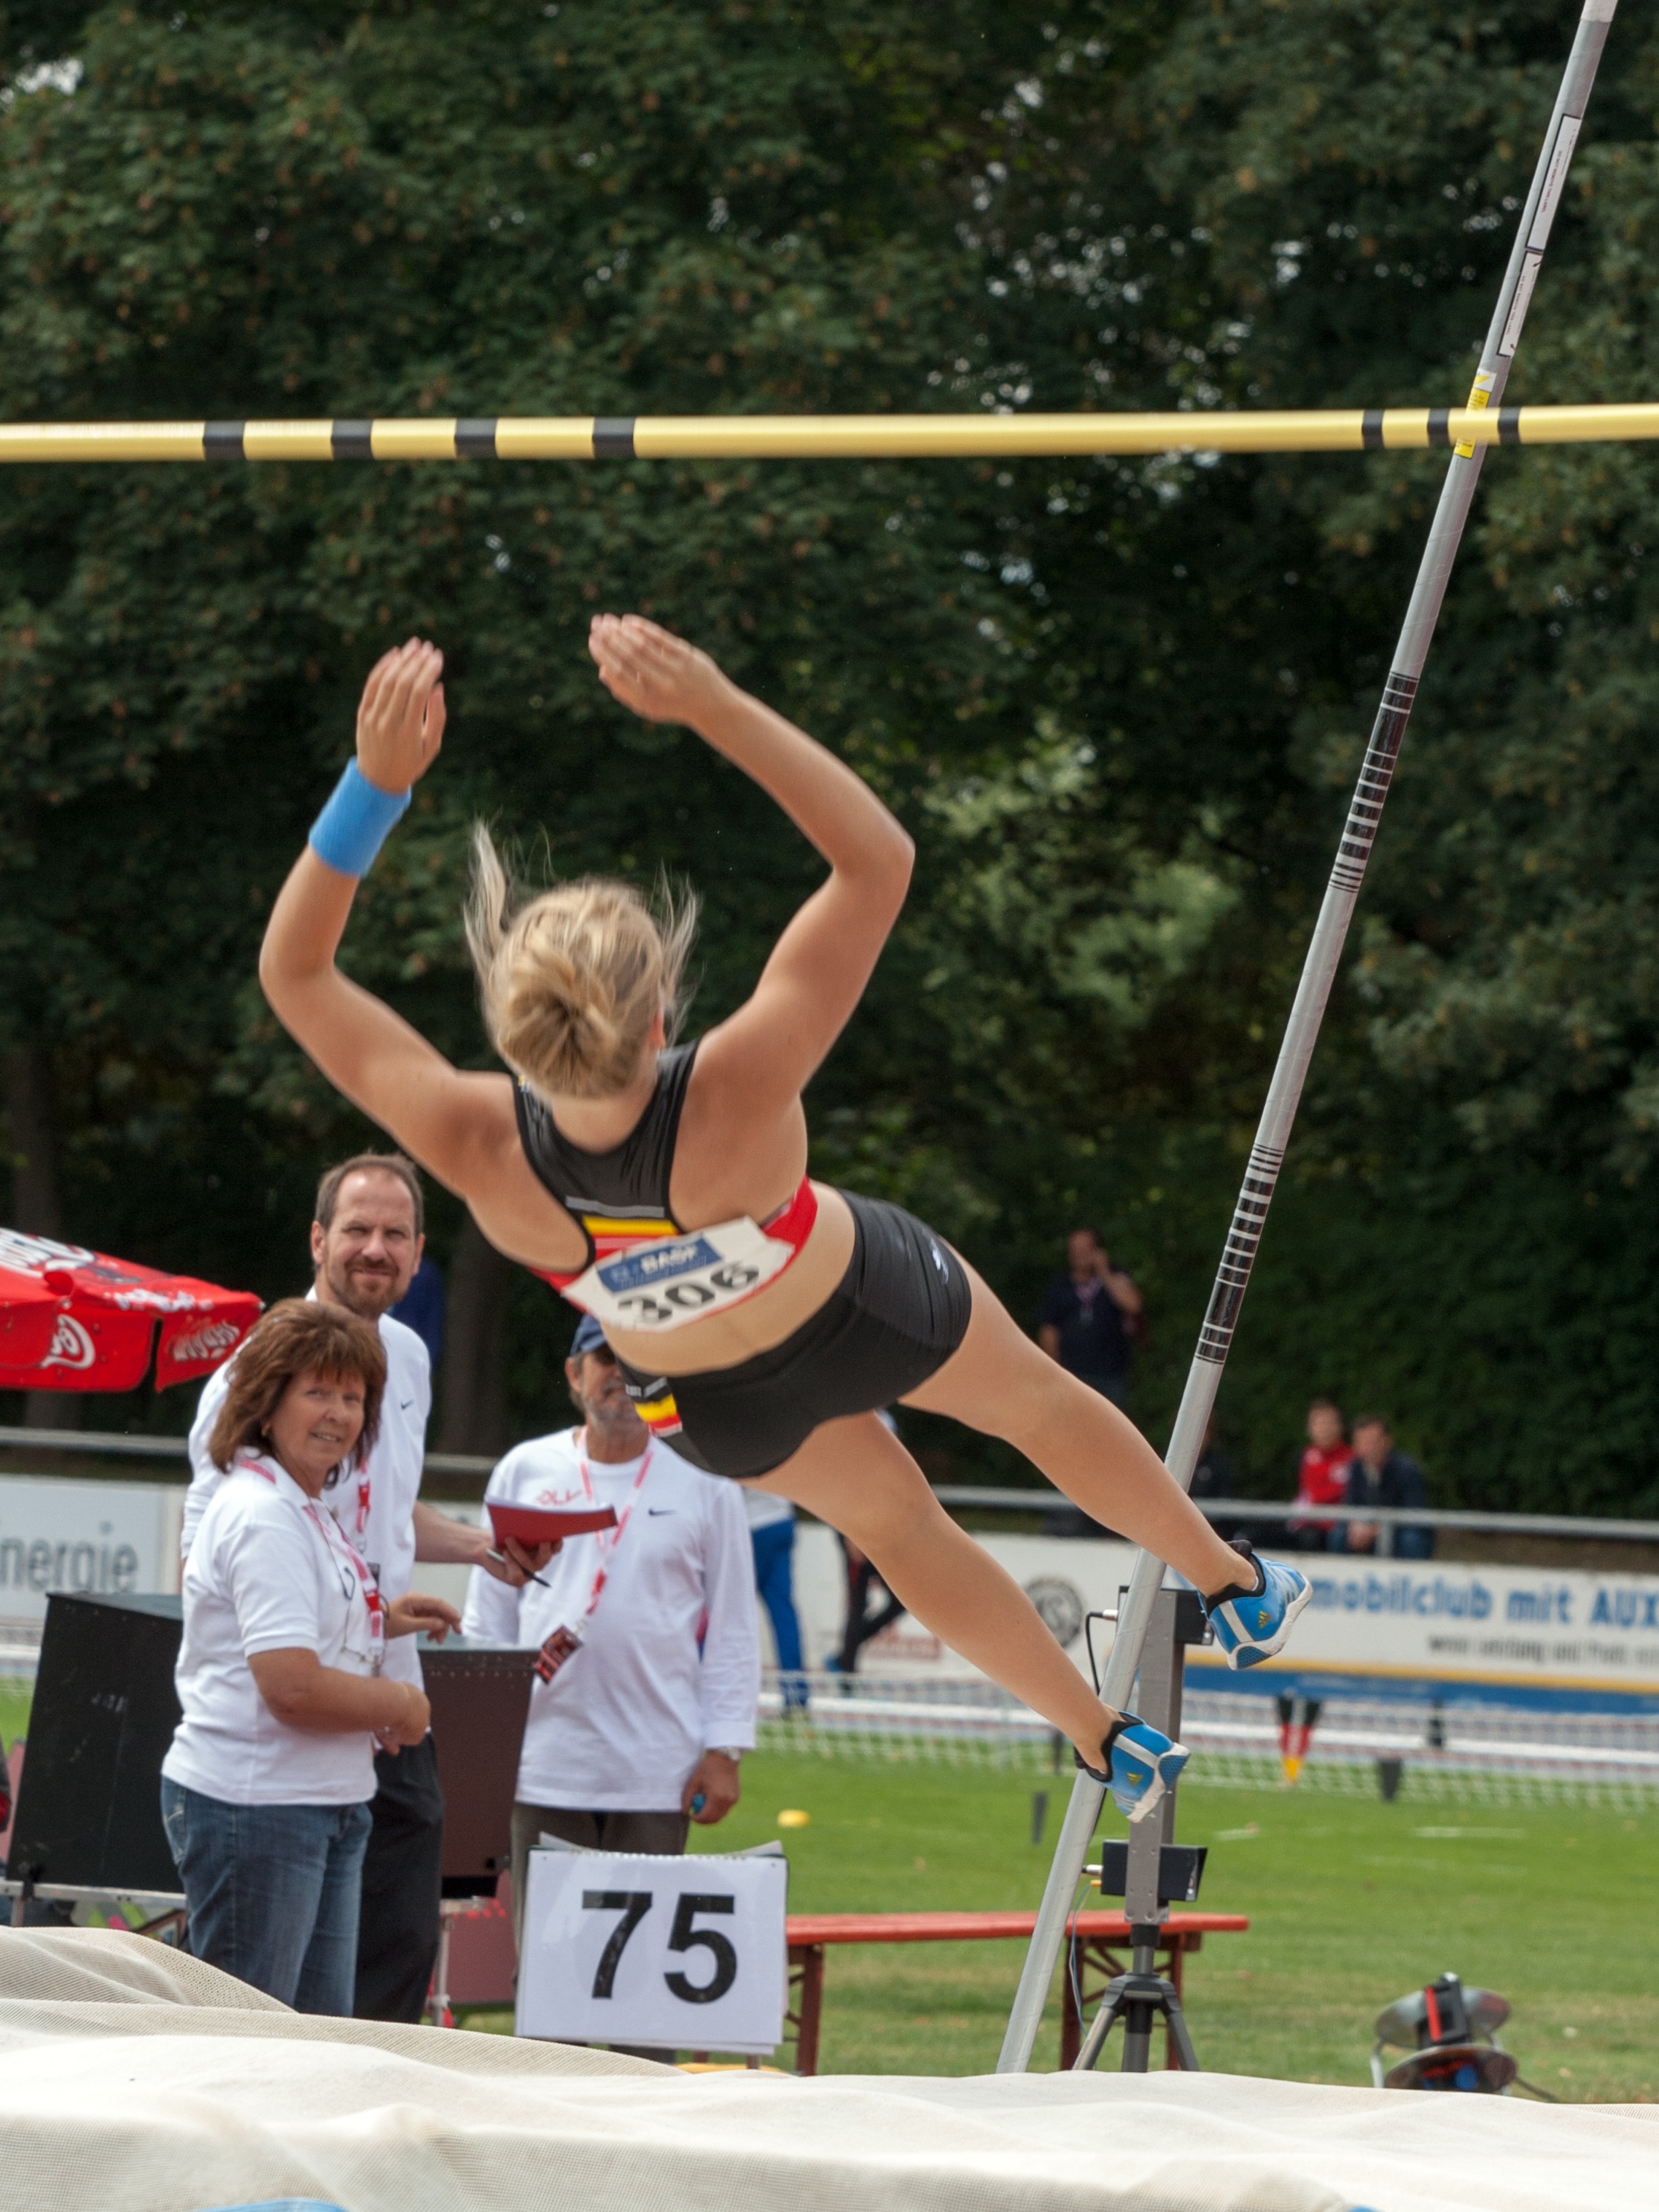
person, sport, jumping, sports, athletics, physical exercise, pole vault, junior gala mannheim, human action, track and field athletics, high jump